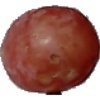
Label: Grape Pink 1